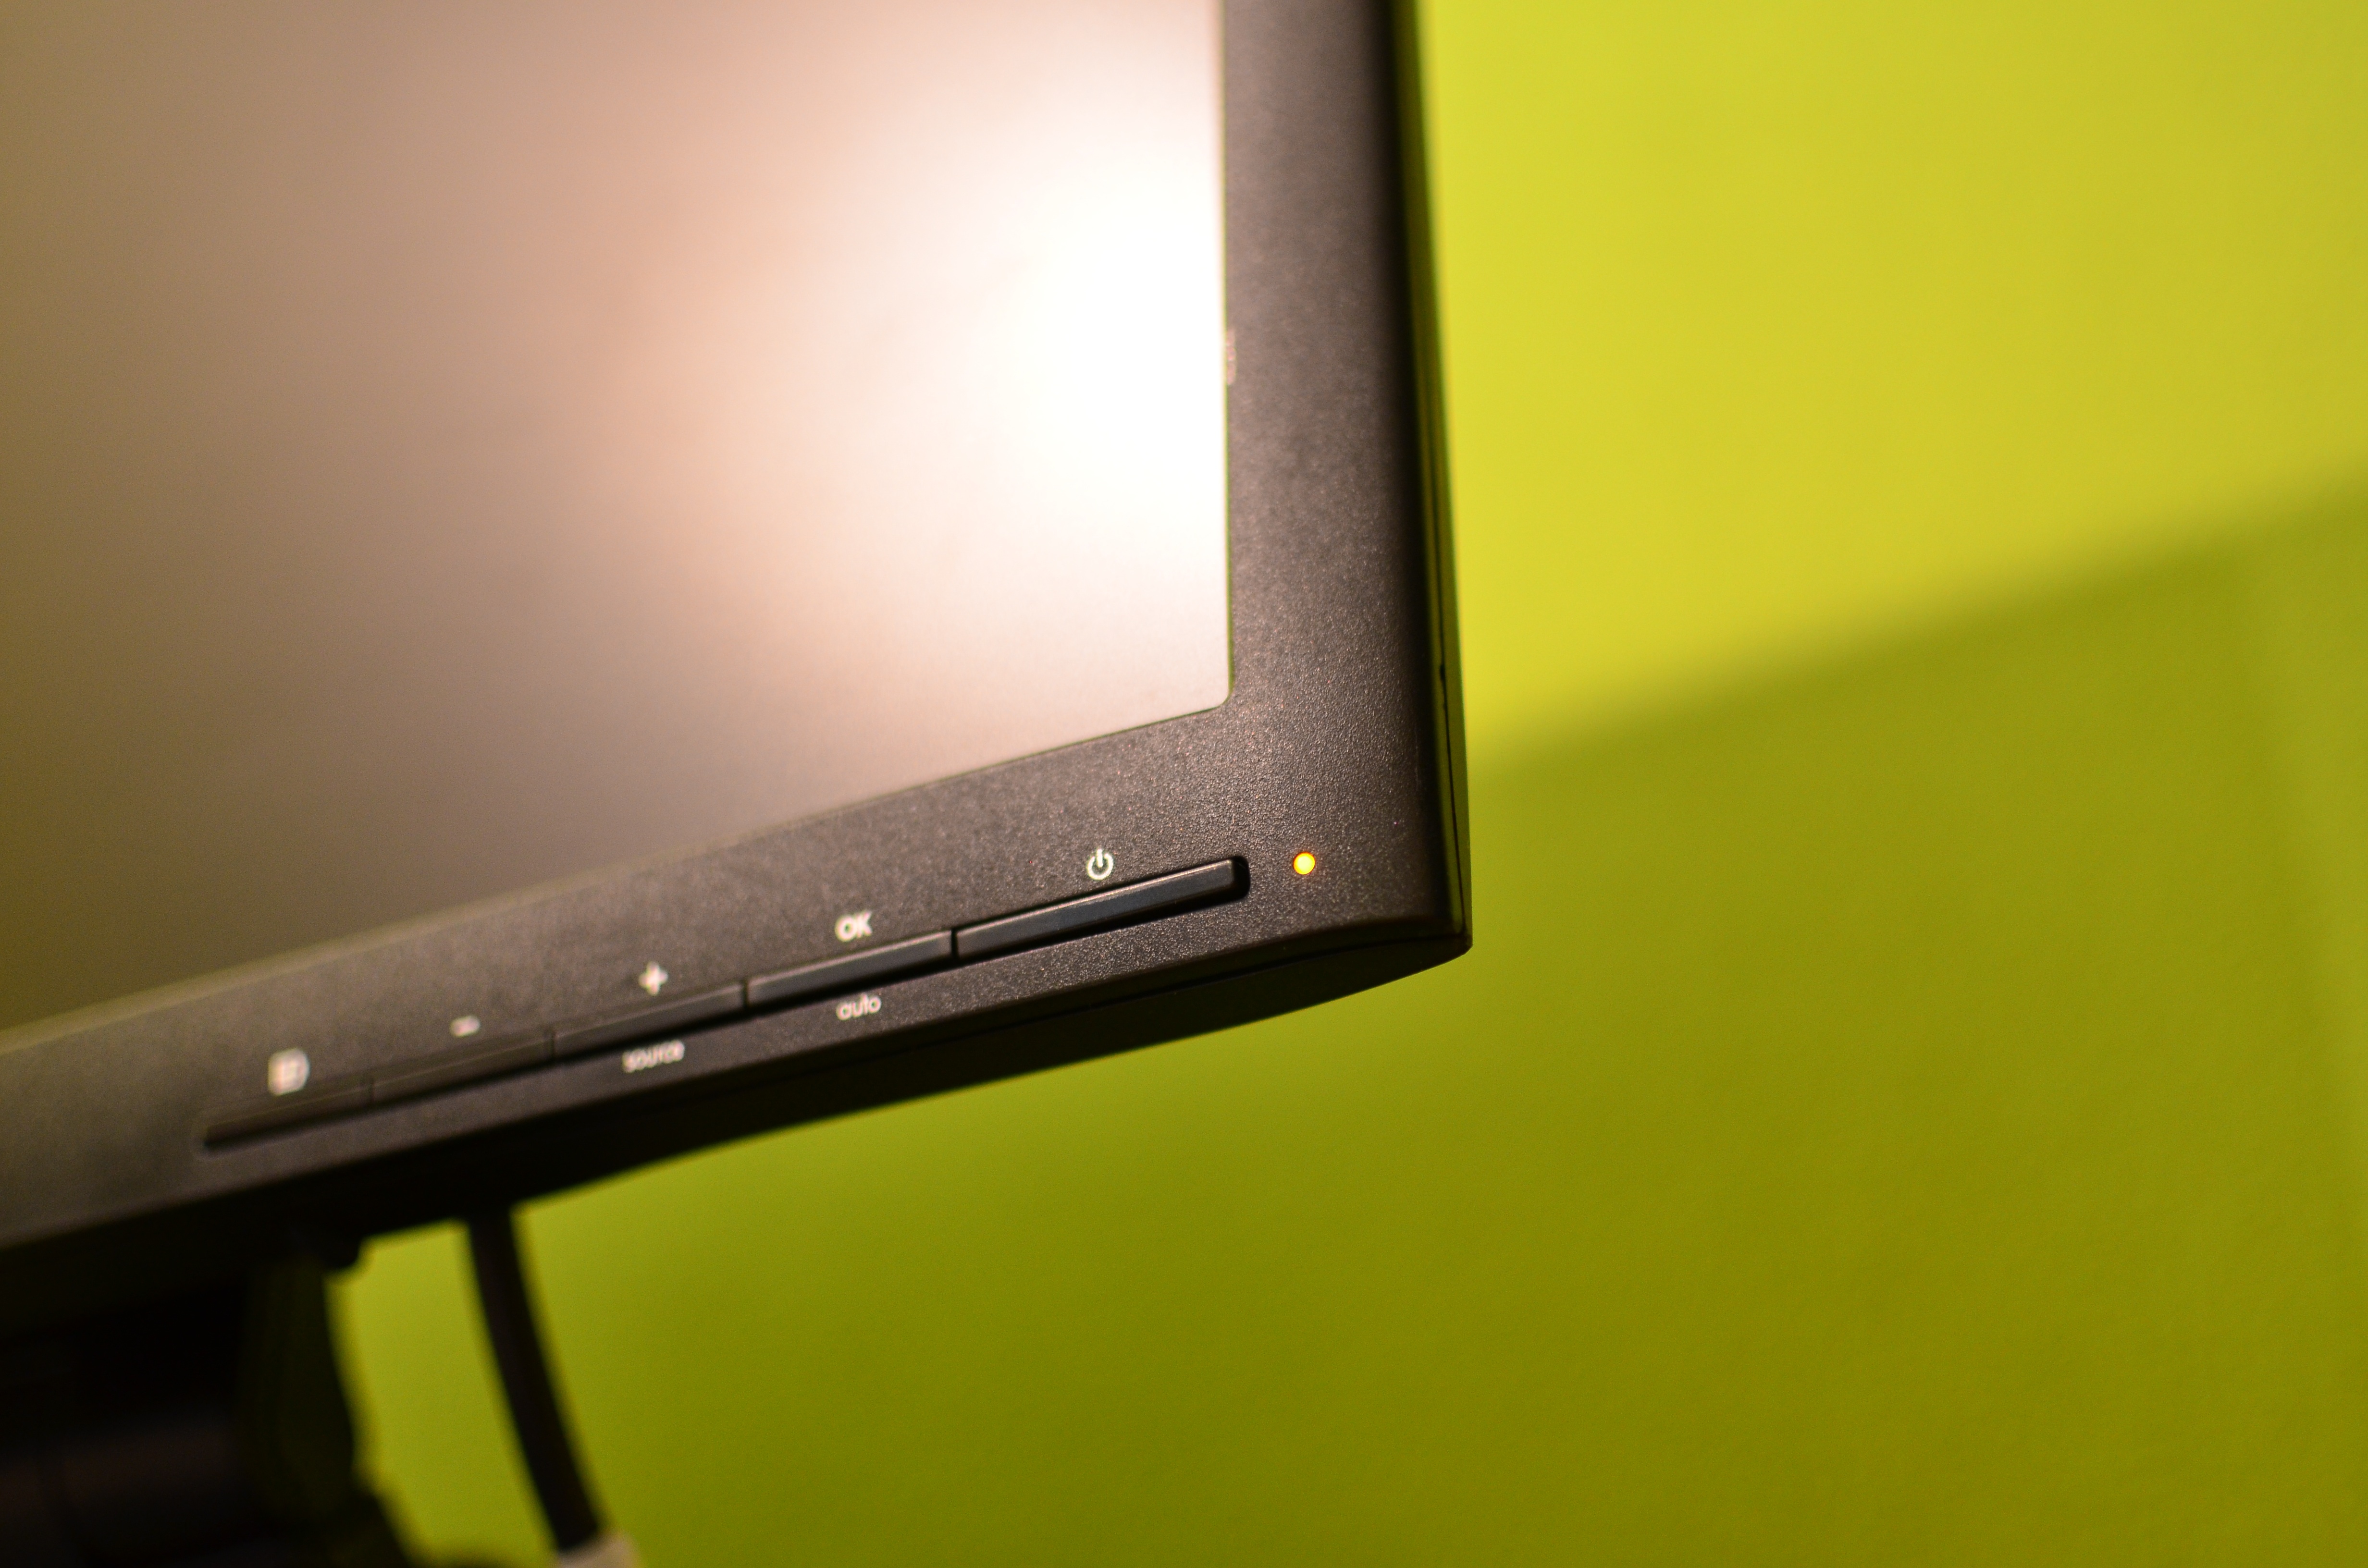
smartphone, light, technology, white, window, glass, green, color, gadget, television, black, yellow, lighting, mobile phone, close up, macro photography, personal computer hardware, display device, portable communications device